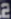
Number: 2